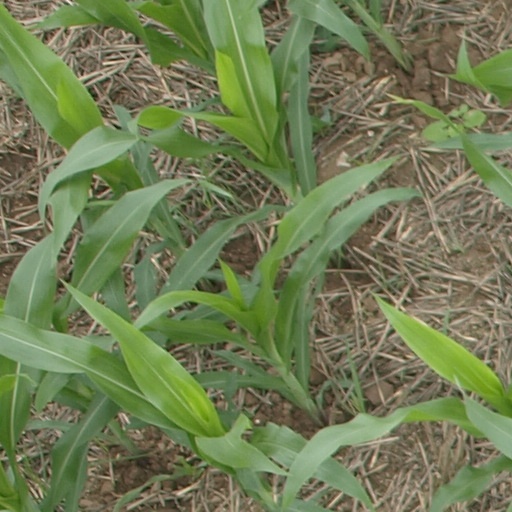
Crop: maize; corn